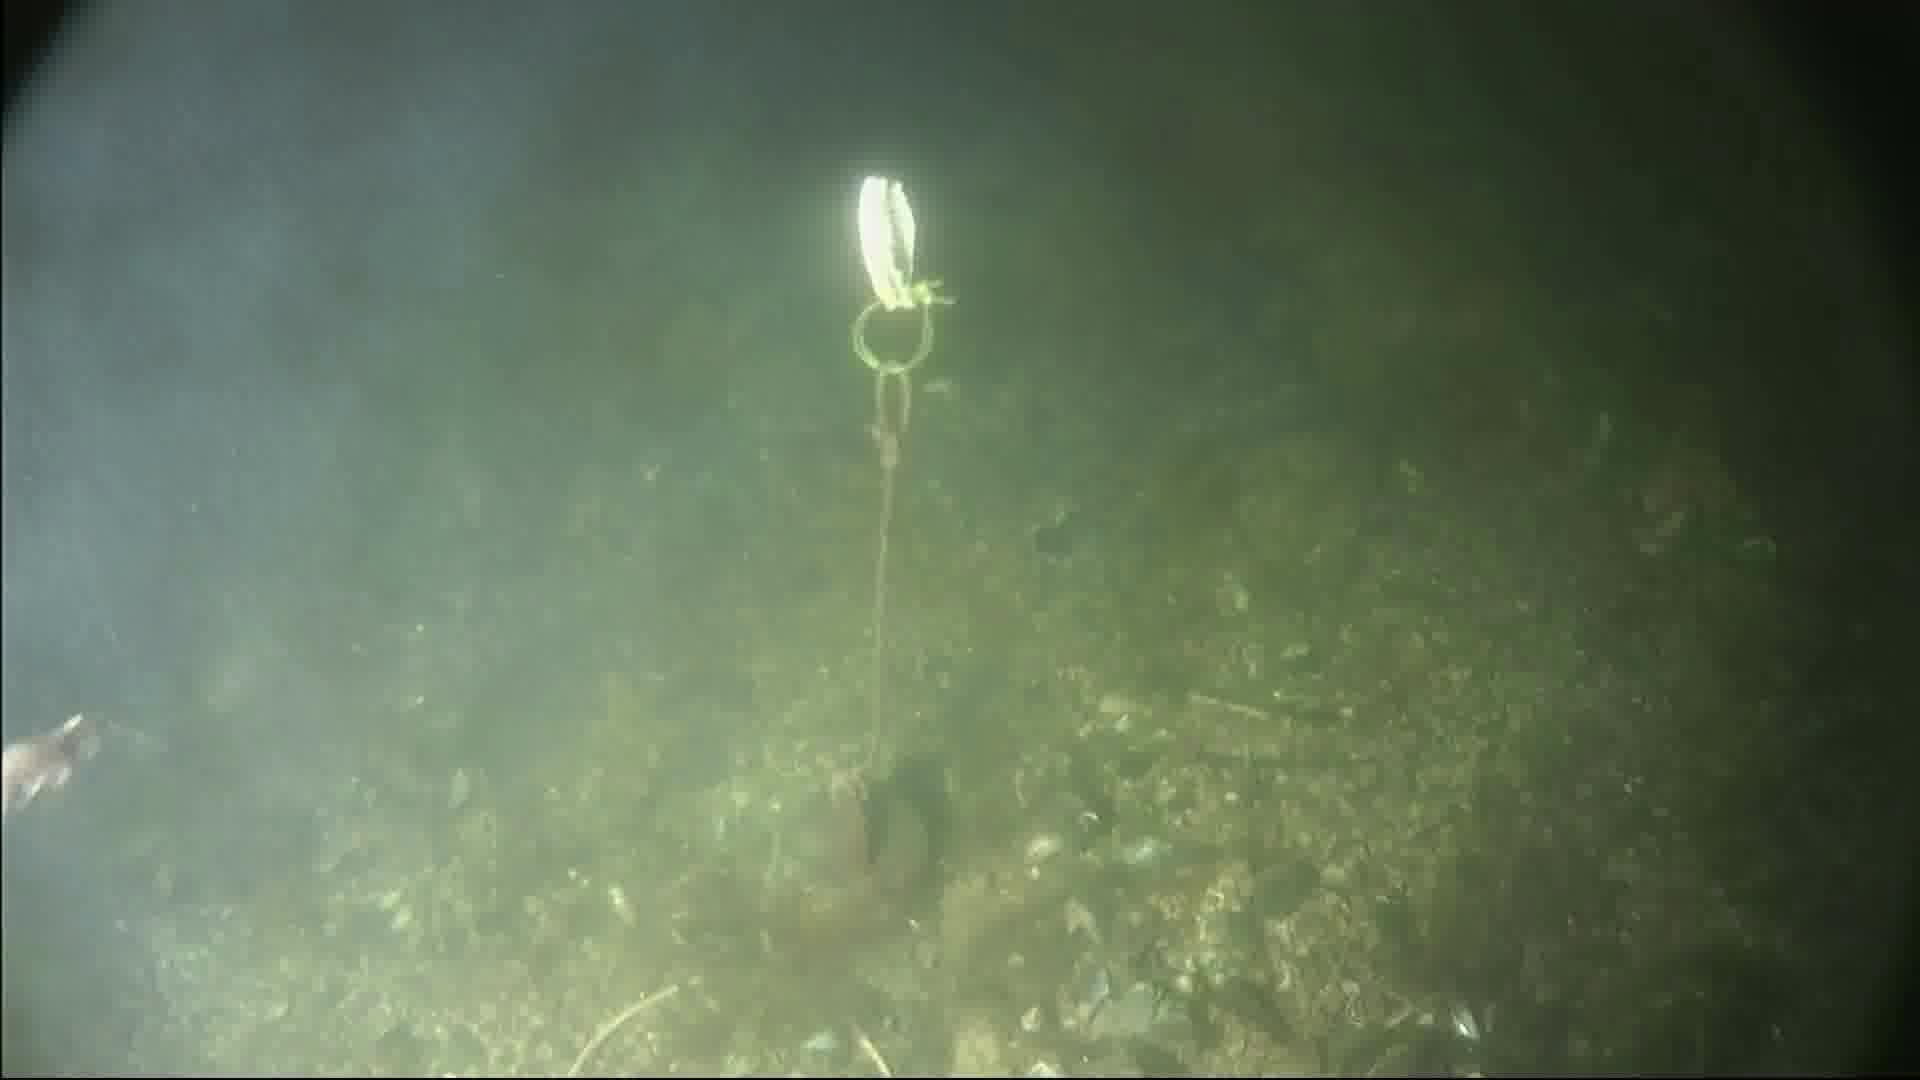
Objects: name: shrimp